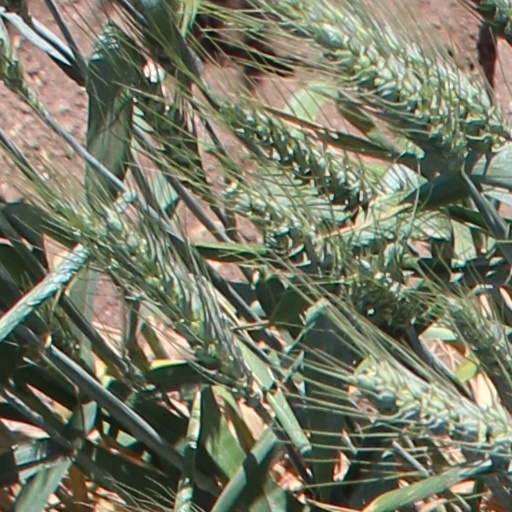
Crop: wheat